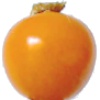
Label: Physalis 1